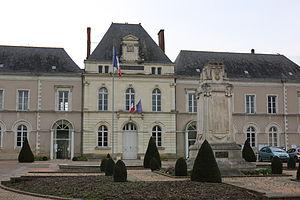
Hôtel de ville et monument aux morts du Lion-d'Angers.
Le Lion-d'Angers est une commune française située dans le département de Maine-et-Loire, en région Pays de la Loire.